Chogha Mish

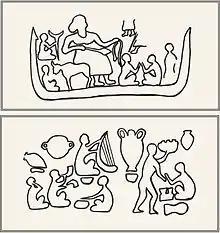
Above: Drawing of cylinder-seal found at Chogha Mish portraying a victorious city ruler seated in a boat with retinue and prisoners; Circa 3200 BC; diam. 4.2 x 6.9 cm. // Below: Musicians portrayed on pottery found at Chogha Mish

The site was lightly occupied beginning in the Archaic Susiana period, roughly the middle of the 6th millennium BC and into the following Middle Susiana period. It grew into its maximum size of 17 hectares in the Late Susiana period, roughly at the beginning of the 5th millennium BC. In the early half of the fifth millennium BC, the Chogha Mish main monumental building was destroyed. This became known as the 'Burnt Building'. This destruction of Chogha Mish also coincided with the abandonment of some other sites on the eastern part of the Susiana plain. The settlements of the subsequent period shifted more to the west, especially with the founding and rise of the city of Susa. The monumental buildings in Susa were then themselves destroyed around 4200 BC. The new pottery associated with this period was of the Late Susiana 1 type, featuring the 'dot motif'. By the Early Dynastic period in Mesopotamia the site was unoccupied. Occupation resumed in the early 2nd millennium BC during the Sukkalmah Dynasty period at a lesser level with about one third of the site occupied, primarily a large fort.